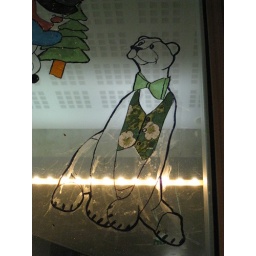
Stained glass window decoration made by Active Retirement Group, Laytown.